Marienglashöhle

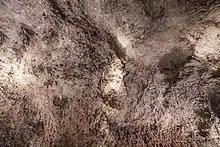
Marienglas in the Crystal Grotto

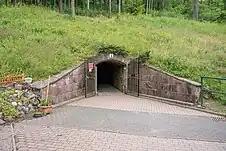
Entrance of the cave

In Friedrichroda, mining activities date back to 1538 when iron ore was first documented to be extracted from the Bau auf Gott mine. However, in 1775 with the commencement of the Herzog-Ernst-Stollen, an exploratory adit located at the base of the 697-meter-high Abtsberg. Initially, the objective was to search for copper shale, but this pursuit proved unsuccessful. In 1778, during the mining operations, a gypsum deposit was unexpectedly encountered. This deposit, which had previously been known from open-pit mining, led to the excavation of a substantial gypsum deposit composed of plastered Werra anhydrite. Mining of this gypsum deposit commenced the same year. It is worth noting that mining in the Herzog-Ernst-Stollen faced challenges, due to inadequate ventilation within the access tunnel. Consequently, gypsum extraction could only be carried out by a maximum of four miners at a time. These miners relied on vegetable oil lamps for lighting, which emitted a brightness level similar to that of a candle flame. Unfortunately, this method led to air pollution within the cave. In the process, the cavities of the Marienglashöhle were created. Initially, mining operations were suspended after approximately one year, when the gallery had reached a length of about 75 meters. This pause may have been prompted by the low yield at that time. In 1778, the government of Saxony-Gotha leased the gallery to Johann Buschmann, organ builder and father of Christian Friedrich Ludwig Buschmann, who came from Friedrichroda. He had a farm building, a half-timbered house, and a kiln built in front of the gallery mouth.The plaster was fired there and sold as stucco plaster. Notably, Johann Wolfgang von Goethe, the privy councilor and minister from Weimar, visited the Herzog-Ernst-Stollen on May 10, 1782. During this visit, he was accompanied by Bergrat Carl Friedrich Baum from Friedrichroda.